The Eleanor Roosevelt Story

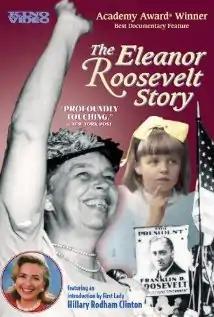

The Eleanor Roosevelt Story is a 1965 American biographical documentary film directed by Richard Kaplan.